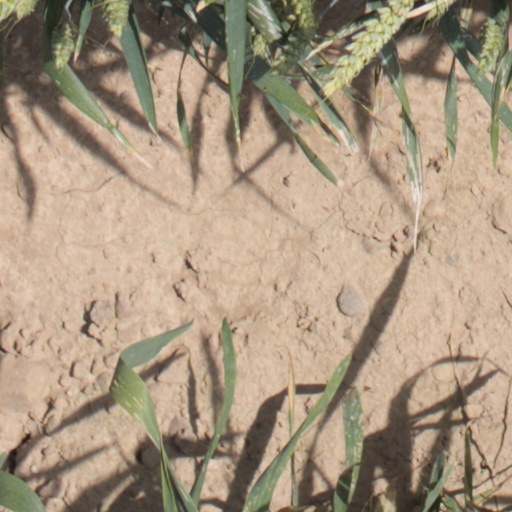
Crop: wheat